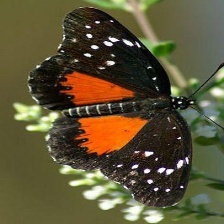
Species: CRIMSON PATCH